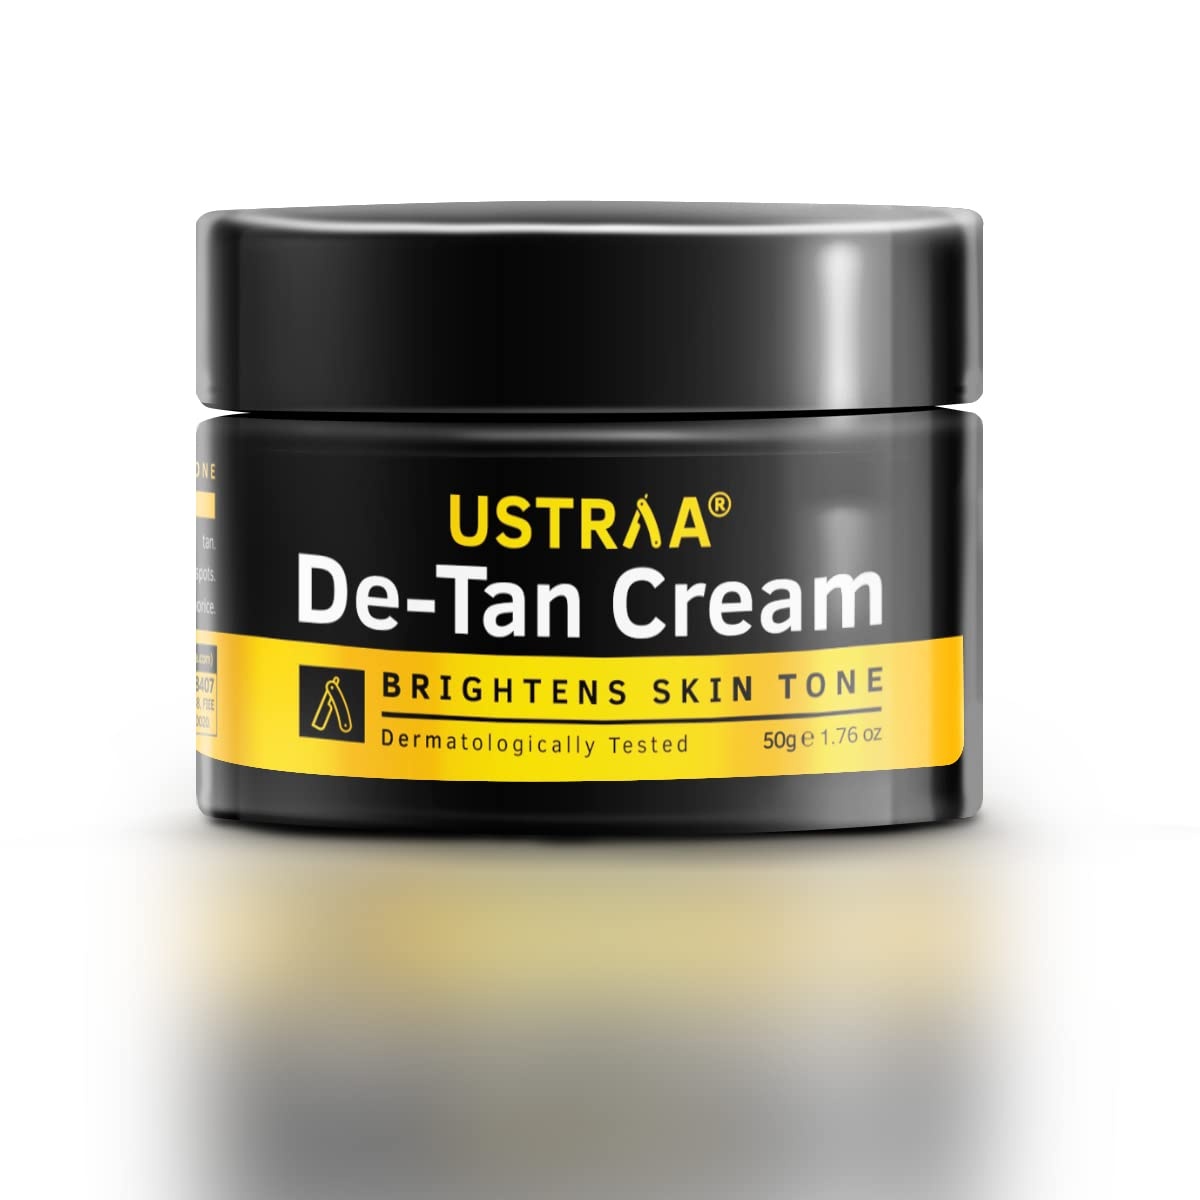
Ustraa De-Tan Cream for Men, For Tan removal & Even Skin tone
/* What it does: Remove spaces around the email design added by some email clients. */ /* Beware: It can remove the padding / margin and add a background color to the compose a reply window. */ html, body { margin: 0 !important; padding: 0 !important; height: 100% !important; width: 100% !important; } /* What it does: Stops email clients resizing small text. */ * { -ms-text-size-adjust: 100%; -webkit-text-size-adjust: 100%; } ul.a { list-style-position: outside; } /* What it does: Forces Outlook.com to display emails full width. */ .ExternalClass { width: 100%; } /* What is does: Centers email on Android 4.4 */ div[style*="margin: 16px 0"] { margin: 0 !important; } /* What it does: Stops Outlook from adding extra spacing to tables. */ table, td { mso-table-lspace: 0pt !important; mso-table-rspace: 0pt !important; } /* What it does: Fixes webkit padding issue. Fix for Yahoo mail table alignment bug. Applies table-layout to the first 2 tables then removes for anything nested deeper. */ table { border-spacing: 0 !important; border-collapse: collapse !important; table-layout: fixed !important; margin: 0 auto !important; } table table table { table-layout: auto; } /* What it does: Uses a better rendering method when resizing images in IE. */ img { -ms-interpolation-mode: bicubic; } /* What it does: Overrides styles added when Yahoo's auto-senses a link. */ .yshortcuts a { border-bottom: none !important; } /* What it does: Another work-around for iOS meddling in triggered links. */ a[x-apple-data-detectors] { color: inherit !important; } /* What it does: Hover styles for buttons */ .button-td, .button-a { transition: all 100ms ease-in; } .button-td:hover, .button-a:hover { background: #555555 !important; border-color: #555555 !important; } /* Media Queries */ @media screen and (max-width: 600px) { .email-container { width: 100% !important; } /* What it does: Forces elements to resize to the full width of their container. Useful for resizing images beyond their max-width. */ .fluid, .fluid-centered { max-width: 100% !important; height: auto !important; margin-left: auto !important; margin-right: auto !important; } /* And center justify these ones. */ .fluid-centered { margin-left: auto !important; margin-right: auto !important; } /* What it does: Forces table cells into full-width rows. */ .stack-column, .stack-column-center { display: block !important; width: 100% !important; max-width: 100% !important; direction: ltr !important; } /* And center justify these ones. */ .stack-column-center { text-align: center !important; } /* What it does: Generic utility class for centering. Useful for images, buttons, and nested tables. */ .center-on-narrow { text-align: center !important; display: block !important; margin-left: auto !important; margin-right: auto !important; float: none !important; } table.center-on-narrow { display: inline-block !important; } } DESCRIPTION Men tend to spend a lot more time outdoors. In situations like driving or commuting, your face tends to get exposed to the sun. This leads to tanning or uneven partial tanning and skin dryness. Our de-tan cream reduces tan, brightens & evens skin tone. Highly recommended for outdoor men and people with darkened skin tone. Our cream is free of any harmful chemicals and safe to use daily to achieve a brighter, fairer and even skin tone. Features: De-Tans & Evens Skin Tone. Helps you dodge those dark under-eye circles. Lightens Skin & Prevents Dark Spots. No Bleaching Agent. HOW TO USE? Step 1: Wash off any other creams, lotions from your face. Step 2: Take coin-sized quantity. Step 3: Spread evenly on face and neck region. Country of Origin: India Name of Mfg / Importer / Brand: NG Electro Products Pvt. Ltd Address of Mfg / Importer / Brand: Unit II, Plot No. 36,HIMUDA Industrial Area Phase - IV, Bhatolikalan, Baddi, Distt Solan (HP) – 173205 Marketed by: Happily Unmarried Marketing Pvt Ltd, A-48, FIEE Complex, Okhla Phase 2, New Delhi 110020.
Brand: Ustraa
Category: Health & Beauty > Personal Care > Cosmetics > Skin Care > Tanning Products